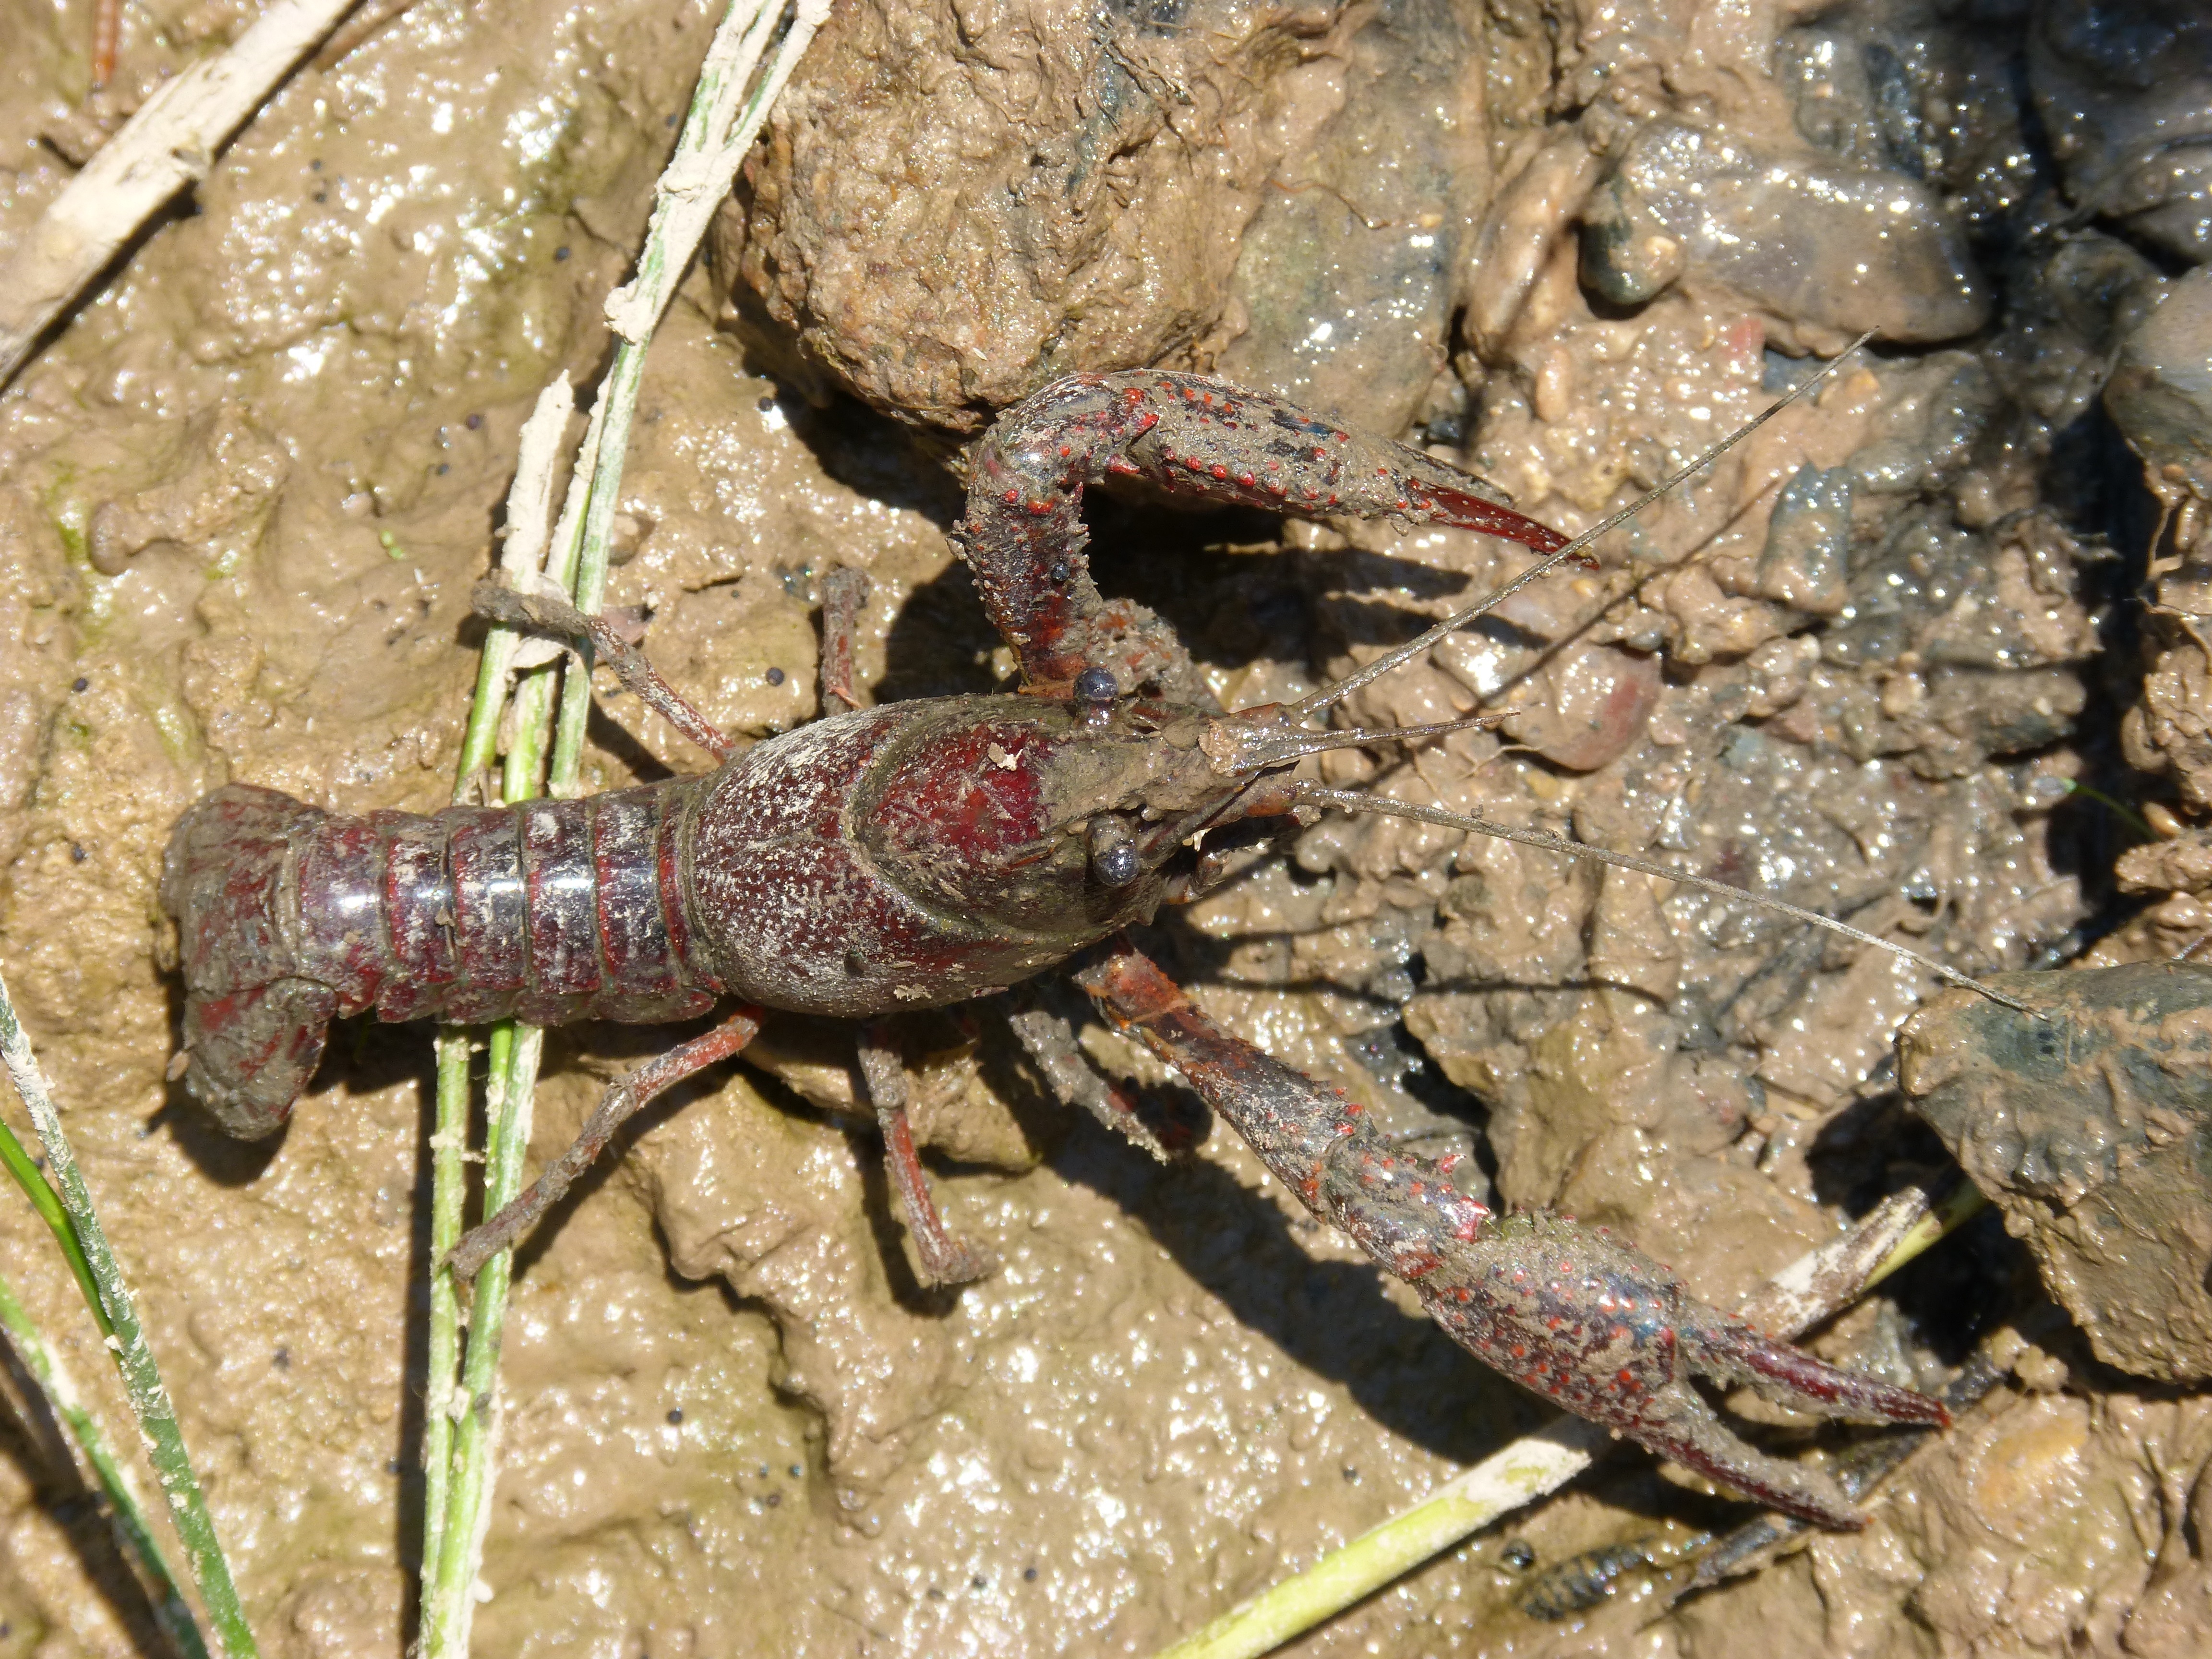
food, mud, insect, seafood, fauna, invertebrate, plague, locust, crayfish, arthropod, montsant, wolf spider, american crab, invasive species